Fumigatory box

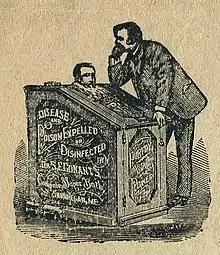
Illustration from circa 1890 advertisement for a "Compound Vapor Bath" recommended for rheumatics

Another version was designed by Dr. Gales, an apothecary at the Hospital St. Louis in Paris, in 1812 or shortly thereafter. It had the naked subject seated on a chair in a wooden box, with the patient's entire head exposed through an opening at the box's top. The opening around the patient's neck was sealed so fumes could not escape. There were three chambers at the bottom of this box, the top one containing sulfur which was heated by a fire in a chamber below. A bottom chamber caught the ashes. The sulfurous fumes rose through many small holes drilled through the floor of the patient compartment. If necessary, fumes could be applied directly to the head or face by means of a flexible hose attached to the main compartment. The purpose of this type of fumigatory box was curative or palliative rather than prophylactic, used as a treatment for ailments including rheumatism and psoriasis, not to prevent the spread of disease.